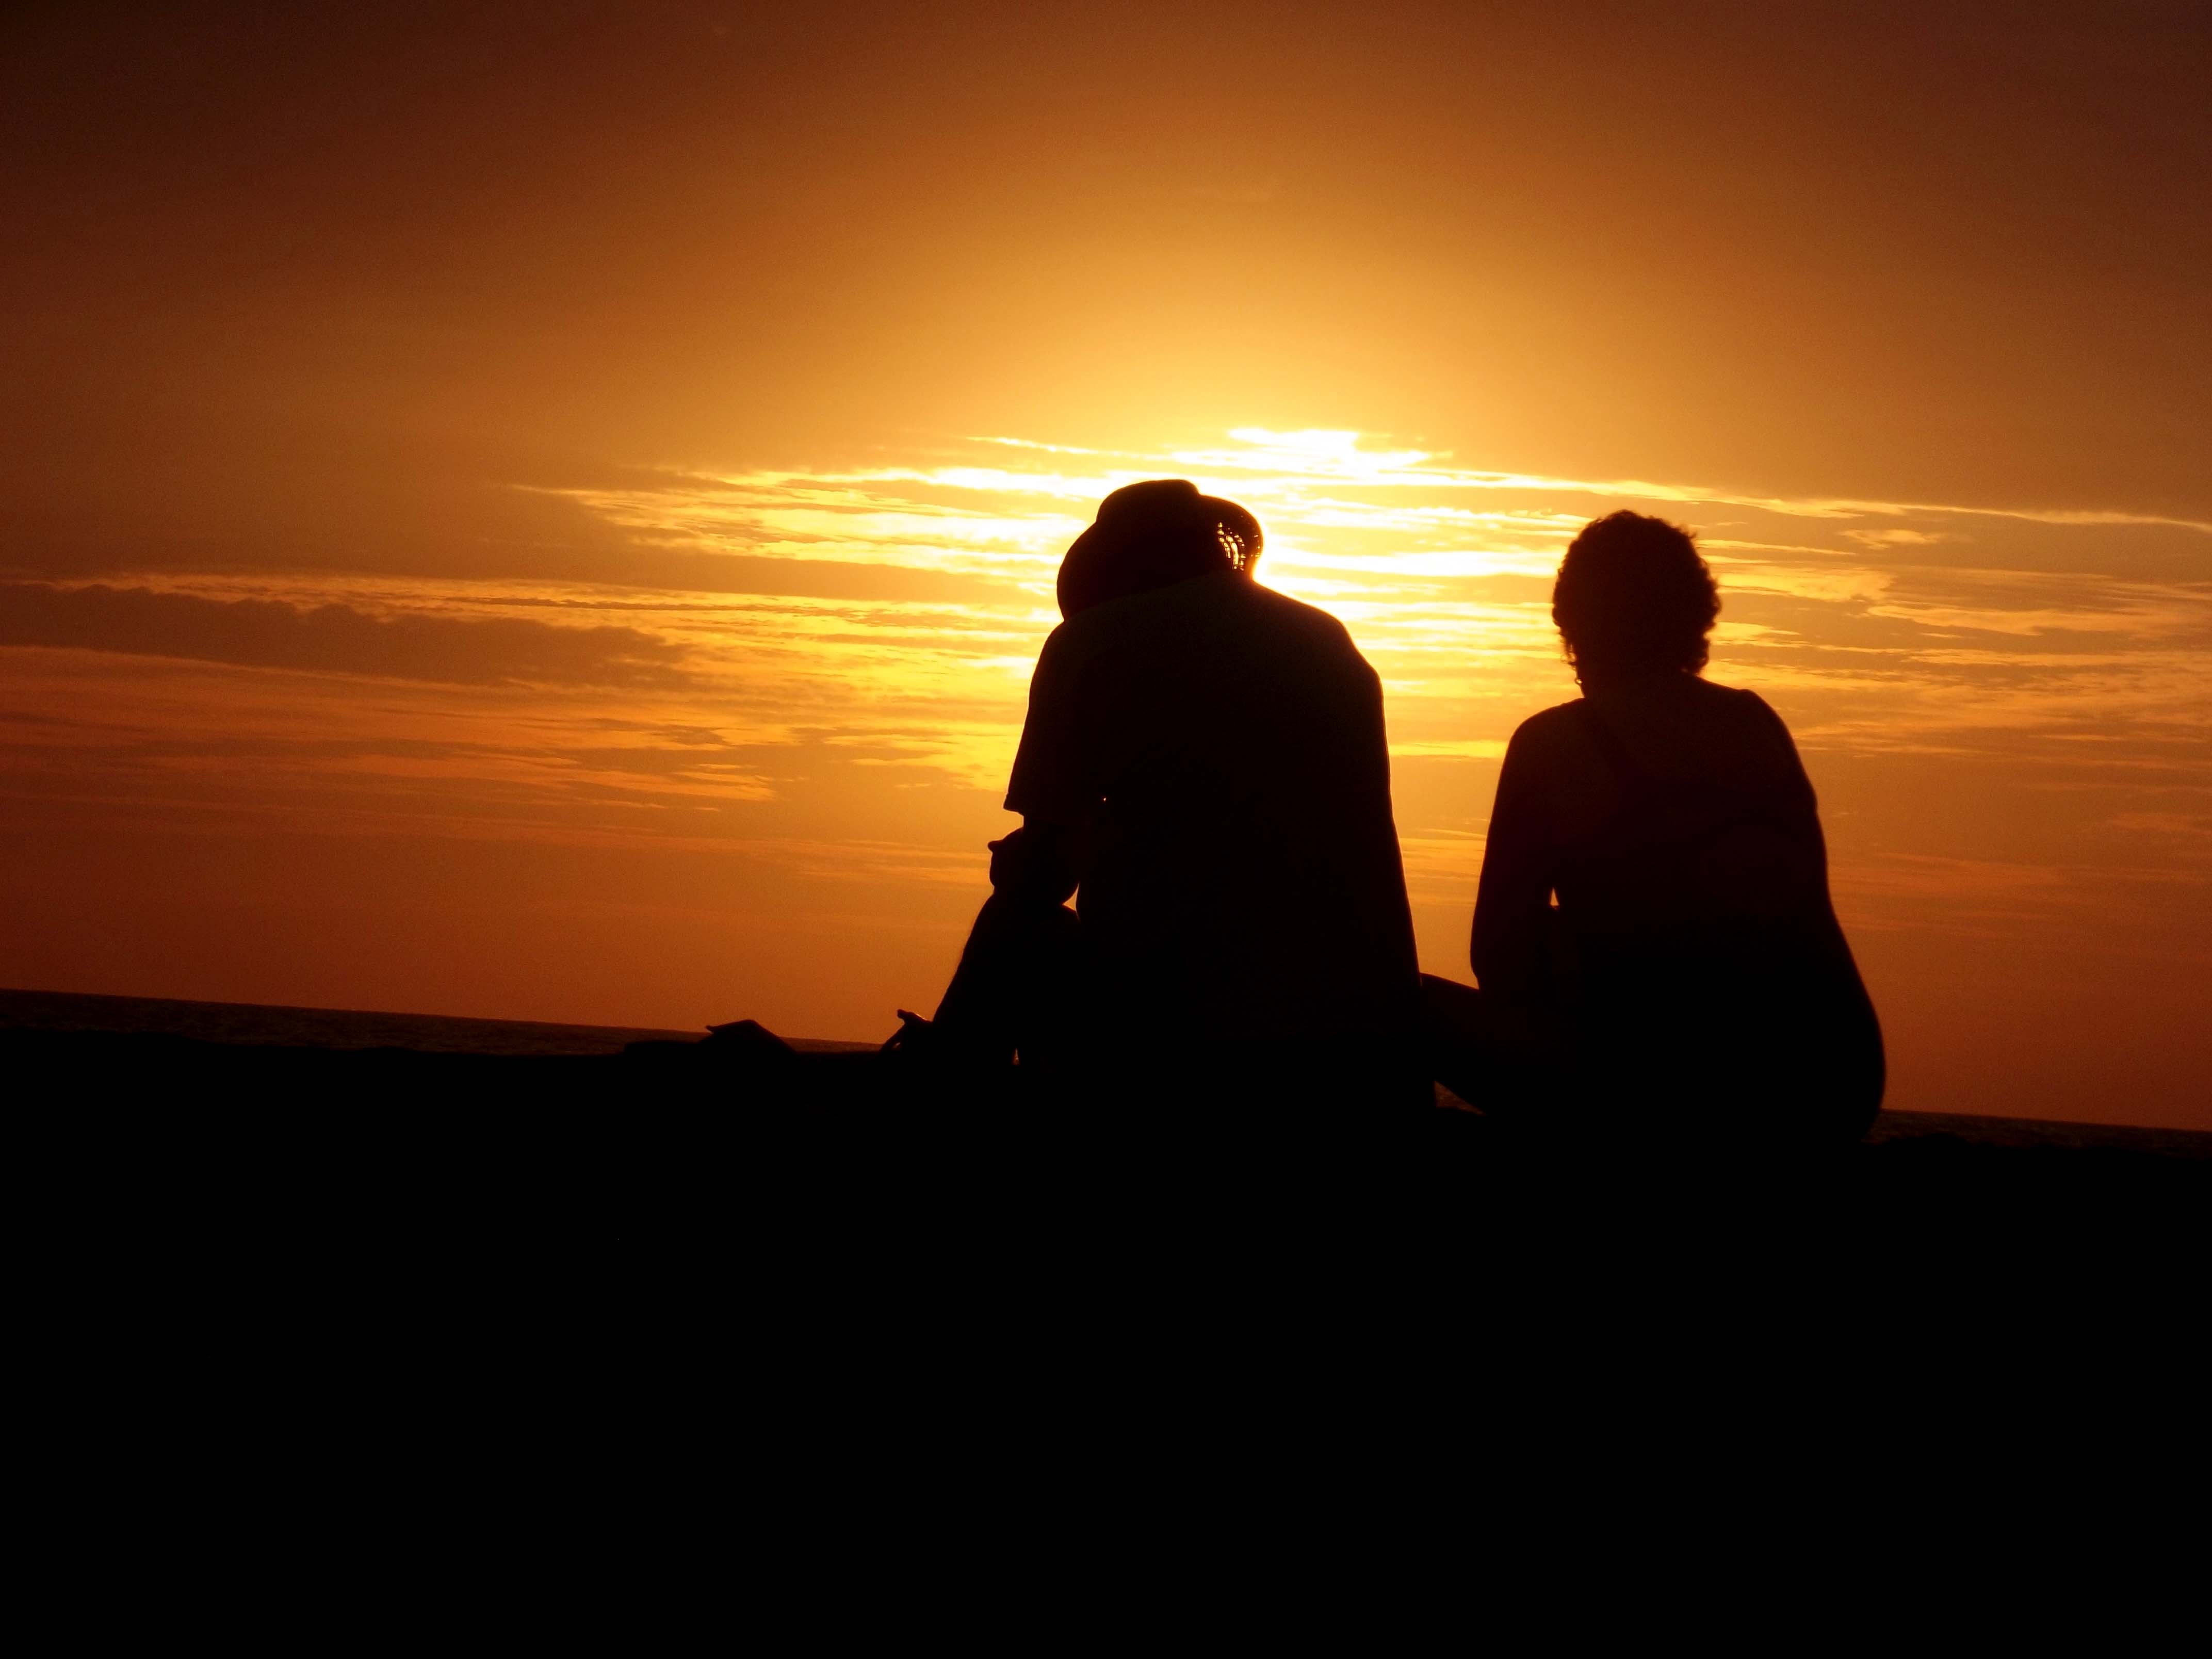
beach, sea, nature, horizon, silhouette, sun, sunrise, sunset, sunlight, morning, dawn, dusk, evening, peaceful, nostalgia, grandparents, afterglow